Lotofaga

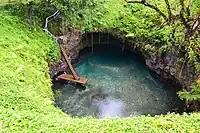
"To Sua" ocean trench in Lotofaga

During the 1960s, archaeologists investigating the early settlement of the Pacific Islands uncovered a prehistoric settlement inland from Lotofaga in an area marked Tafagamanu Sand. The date obtained from the cultural deposit was 735 plus or minus 85 years BP. Tafagamanu Sand is a geological name given to beach and beach ridge deposits of carbonate sand occurring up to 2 m or more above sea level.